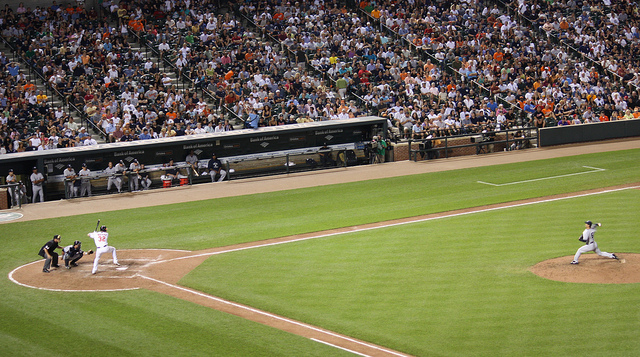
trận bóng chày đang diễn ra với một cầu thủ cầm gậy sẵn sàng đánh bóng

một cầu thủ bóng chày cầm gậy đứng một chân chuẩn bị đỡ bóng